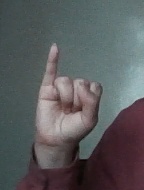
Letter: meem